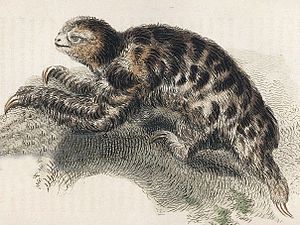
Dovendyr / Udbredelse
Illustration fra 1825 af pygmædovendyr (Bradypus pygmaeus).
Dovendyr er en gruppe af trælevende pattedyr blandt gumlerne. De er kendt for deres langsomme bevægelser og for at tilbringe størstedelen af deres tid hængende i træer med hovedet nedad i de tropiske regnskove i Syd- og Mellemamerika. De seks nulevende arter inddeles i to familier, totåede og tretåede dovendyr. De er langsomme, fordi de har tilpasset sig en ernæring bestående af blade med et lavt energiindhold og fordi de med deres langsomme bevægelser kan undgå at blive set af rovdyr, der bruger synet til at jage med.